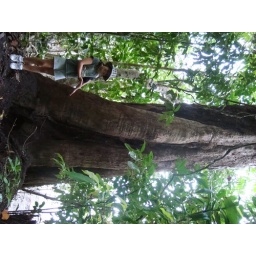
Ally by base of huge tree